Pilot training in the Imperial Japanese Navy

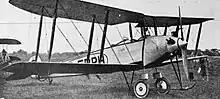
Yokosuka K2Y (Type 3 Primary Trainer) was the standard primary trainer aircraft, which was a version of British Avro 504.

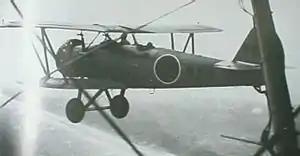
Yokosuka K5Y (Type 93 Intermediate Trainer) was the standard intermediate trainer aircraft, which was affectionately referred to as "Akatombo" (赤とんぼ) or red dragonfly.

Prior to June 1930, the NCO and enlisted pilot training program was called Flying Technique Trainee (飛行術練習生 "Hikō-jutsu Renshū-sei") program. After that date, the program was renamed to Pilot Trainee (操縦練習生 "Sōjū Renshū-sei") program, which was typically shortened to "Sōren" (操練) for practical use. The trainees were selected from the personnel already serving in the navy based on a competitive written exam and then further through rigorous physical and flight aptitude tests. The flight training took place at Kasumigaura Airfield. Same as the officer pilot students, NCO/enlisted pilot trainees were normally allowed to go for the first solo after one month of flight training with an instructor.